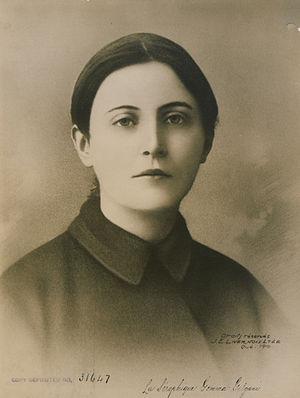
Original caption: “La seraphique Gemma Galgani.”